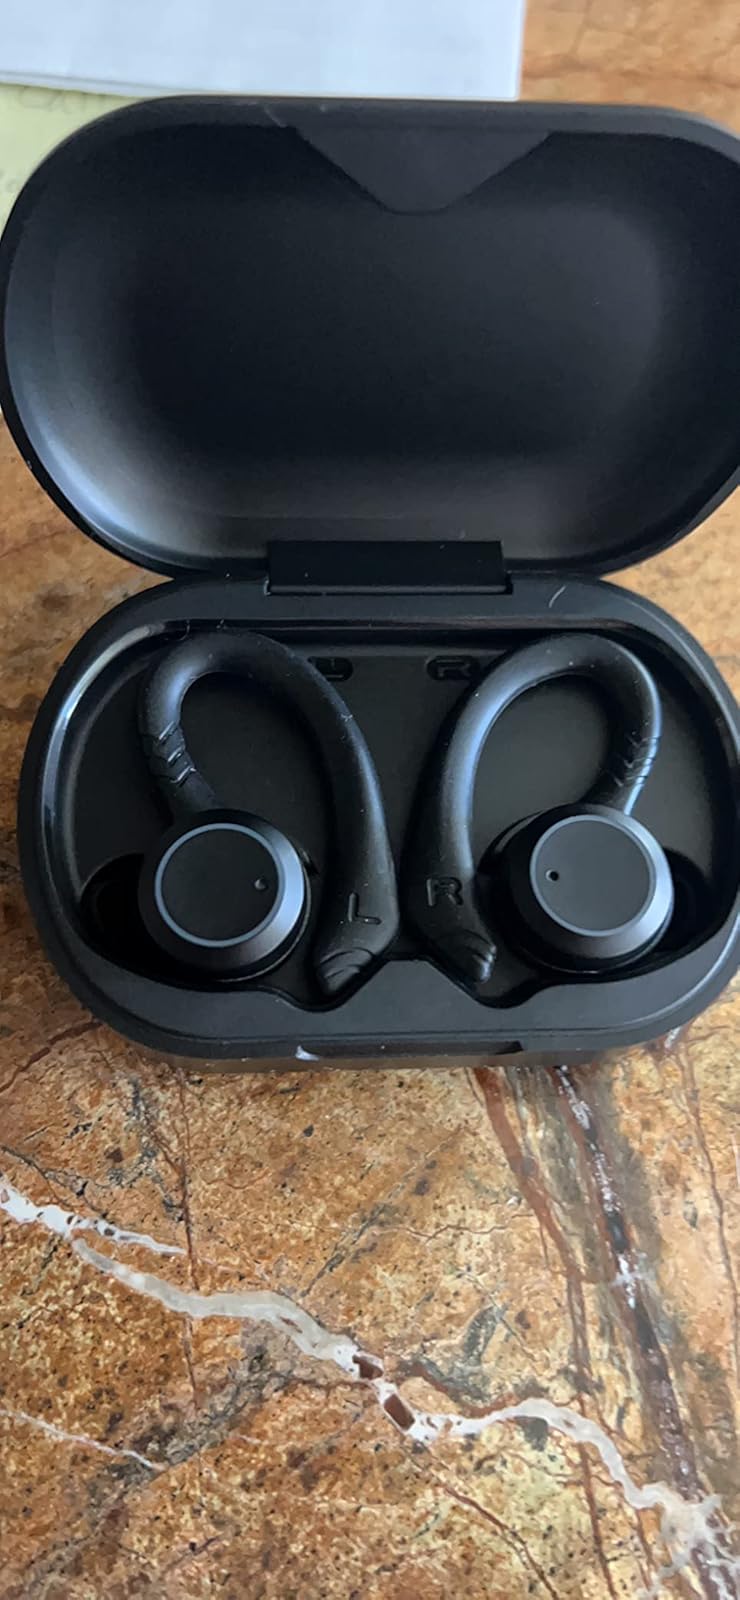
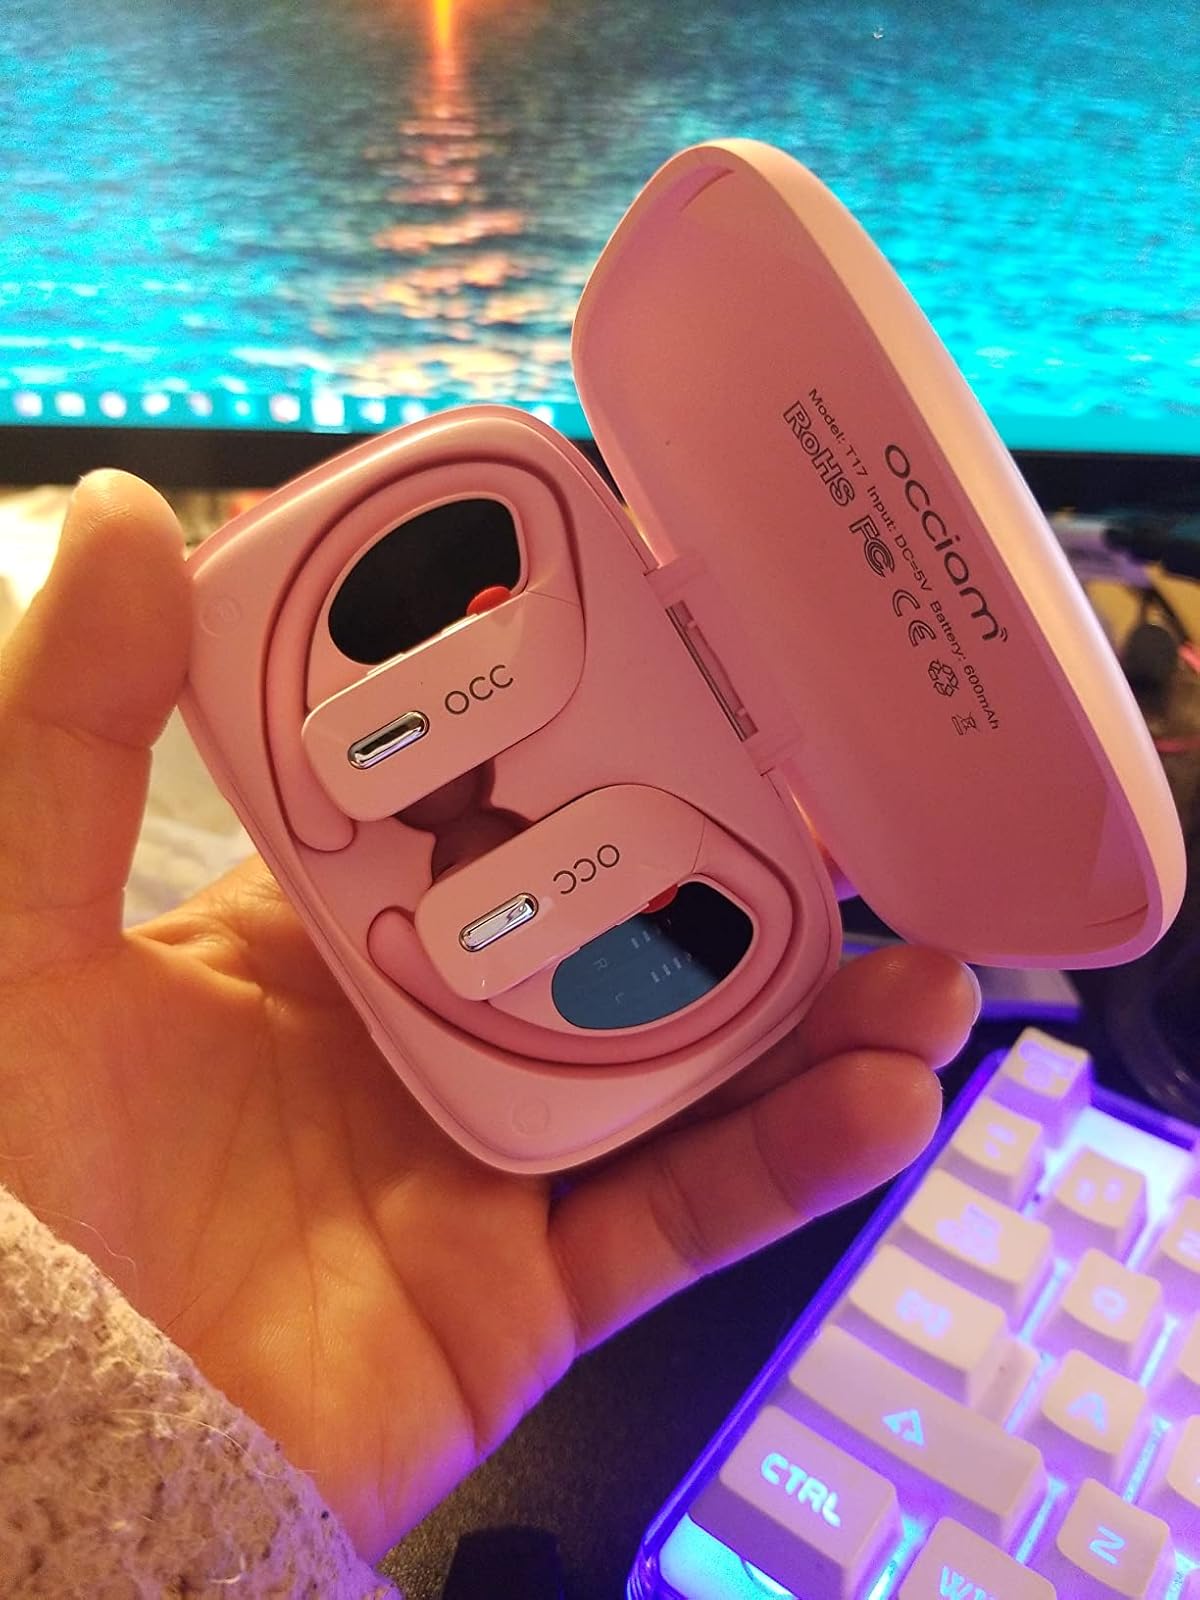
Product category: earbuds
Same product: no